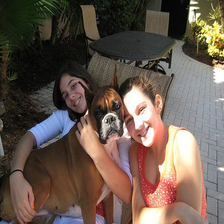
Species: dog
Breed: boxer